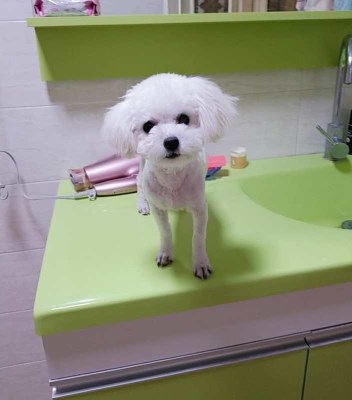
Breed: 3083-n000117-Bichon_Frise